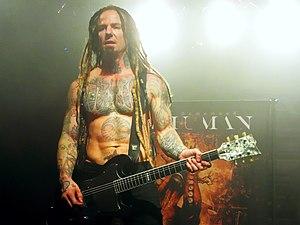
Logan Mader, est un guitariste et producteur né à Montréal. Révélé en 1994 comme musicien au sein de Machine Head qu'il quittera après deux albums et après un passage dans Soulfly il participe au supergroupe Medication avant de se consacrer principalement à la production. Il produit ou mixe les albums de nombreux groupes établis de la scène metal.